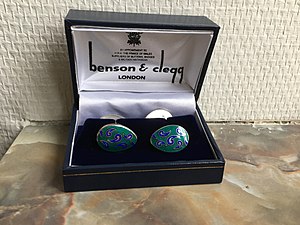
Benson & Clegg
Manchetknapper fra Benson & Clegg.
Benson & Clegg er en en britisk skrædderforretning i Londons Jermyn Street, der blev grundlagt i 1937.